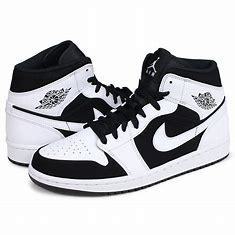
Brand: Jordan
Model: 1